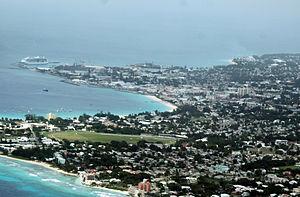
Robyn Rihanna Fenty, dite Rihanna, née le 20 février 1988 à Saint Michael, est une chanteuse, parolière, actrice, styliste et femme d'affaires barbadienne.